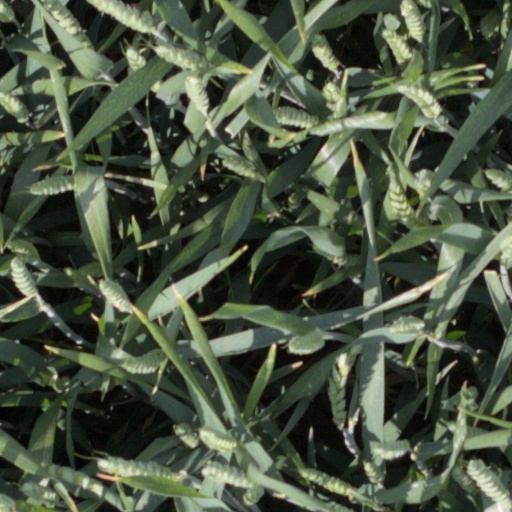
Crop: wheat